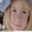
Label: girl